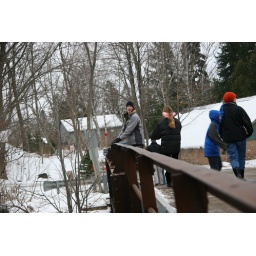
Looking over the train bridge